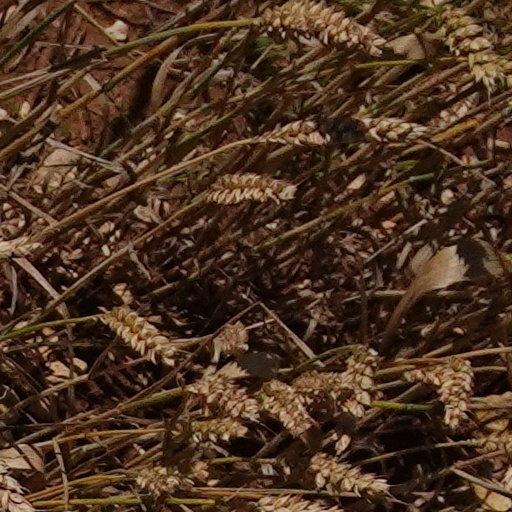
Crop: wheat